Dano-Dutch colonial conflict on the Gold Coast

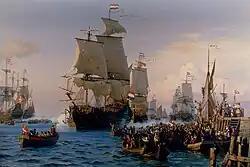
The Dutch fleet relieves Copenhagen (1658)

Denmark-Norway and the Dutch Republic had previously signed a defensive alliance, and the Dutch Republic was hesitant to establish peace in the Baltic Sea. The warfare quickly spread to the European colonies. The Danes had two years earlier in 1658, conquered the newly established Swedish fort of Carolusborg and now both the Dutch and the local tribes were also interested in Carolusborg.